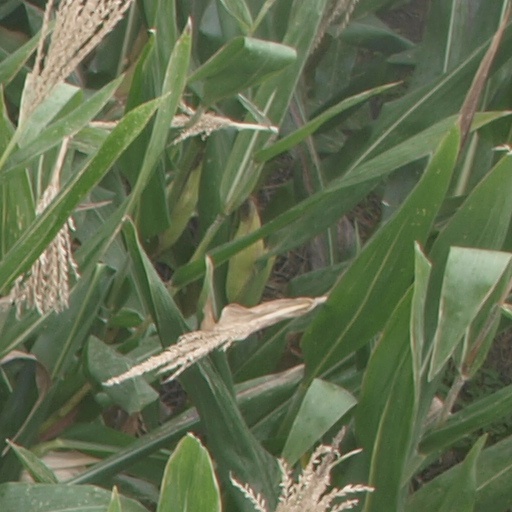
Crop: maize; corn